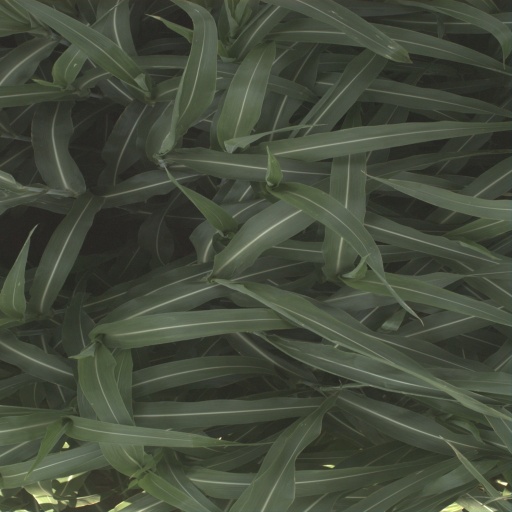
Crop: sorghum